Gentleman Joe

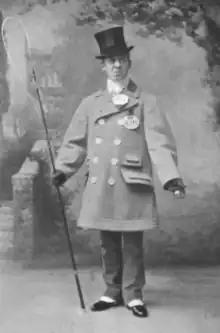
Arthur Roberts as Joe

Gentleman Joe, The Hansom Cabbie is a farcical musical comedy with music by Walter Slaughter and a libretto by Basil Hood.